Amaro Pargo

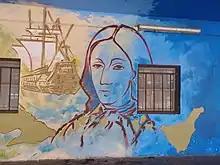
Mural painting representing Pargo located in San Cristóbal de La Laguna, Tenerife.

In November 2013, an exhumation was carried out by a team of archaeologists and forensic scientists from the Autonomous University of Madrid, to carry out a study on the pirate, including DNA tests and the recreation of his face.